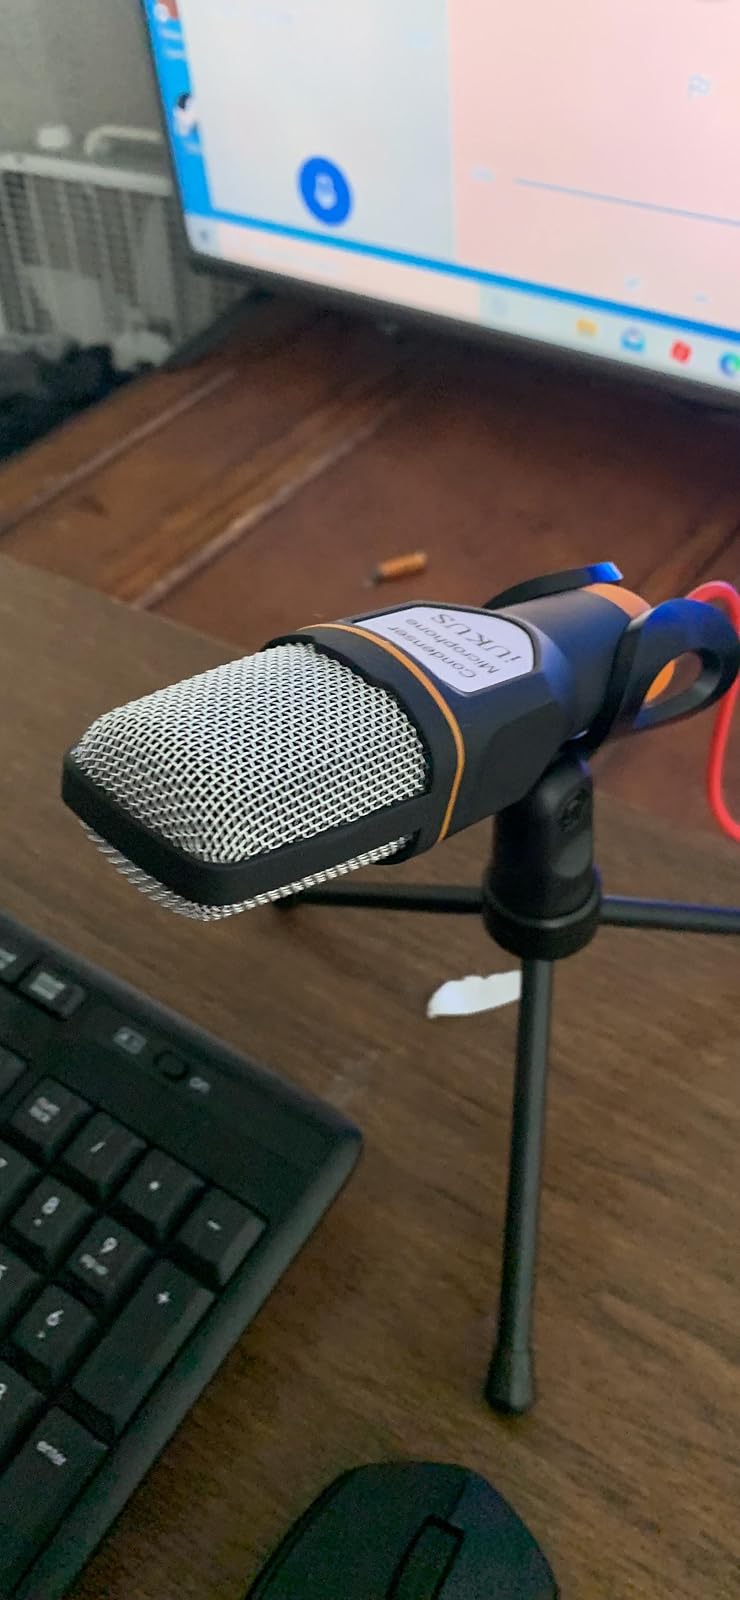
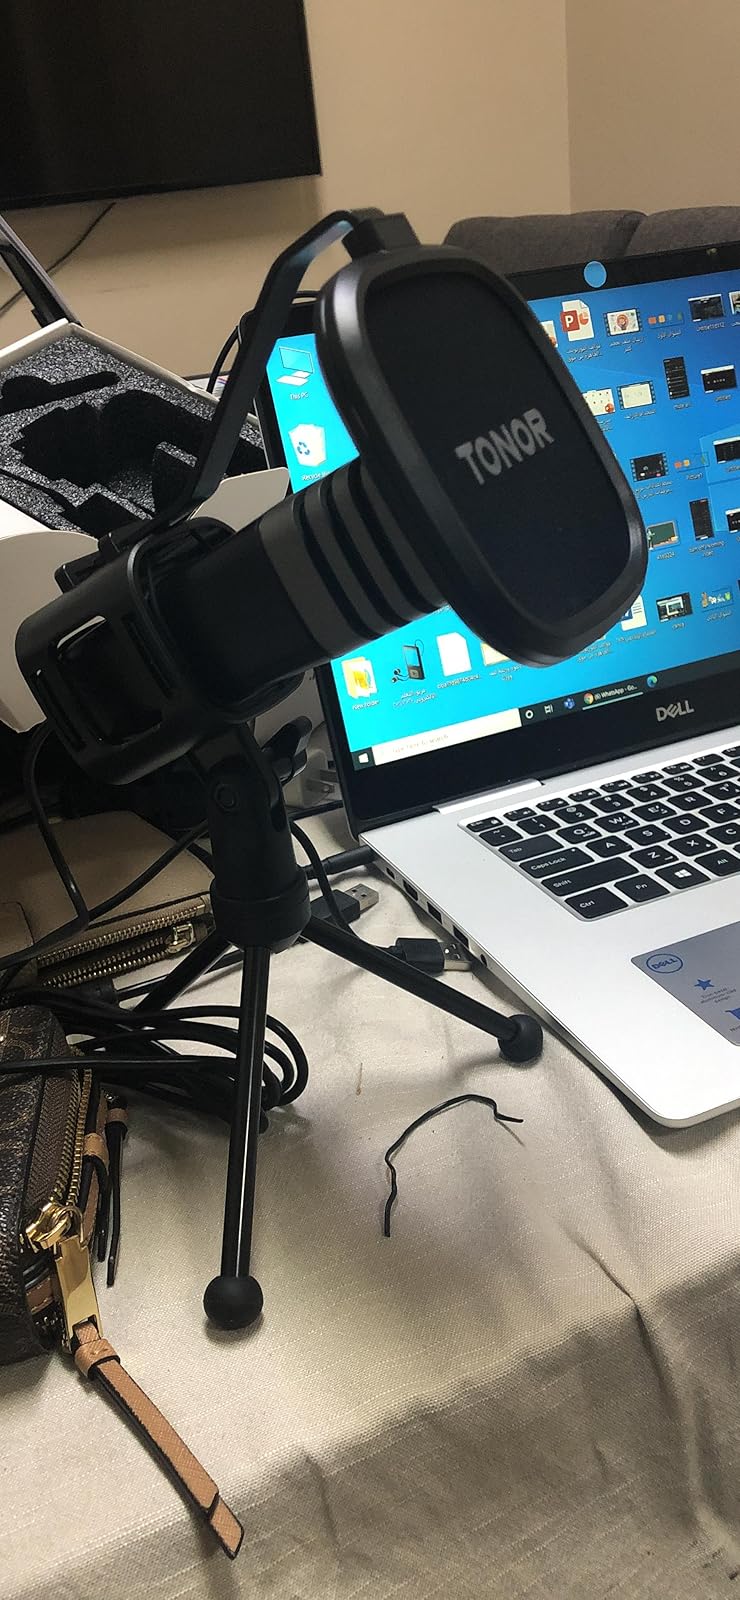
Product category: microphone
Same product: no